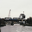
Label: bridge